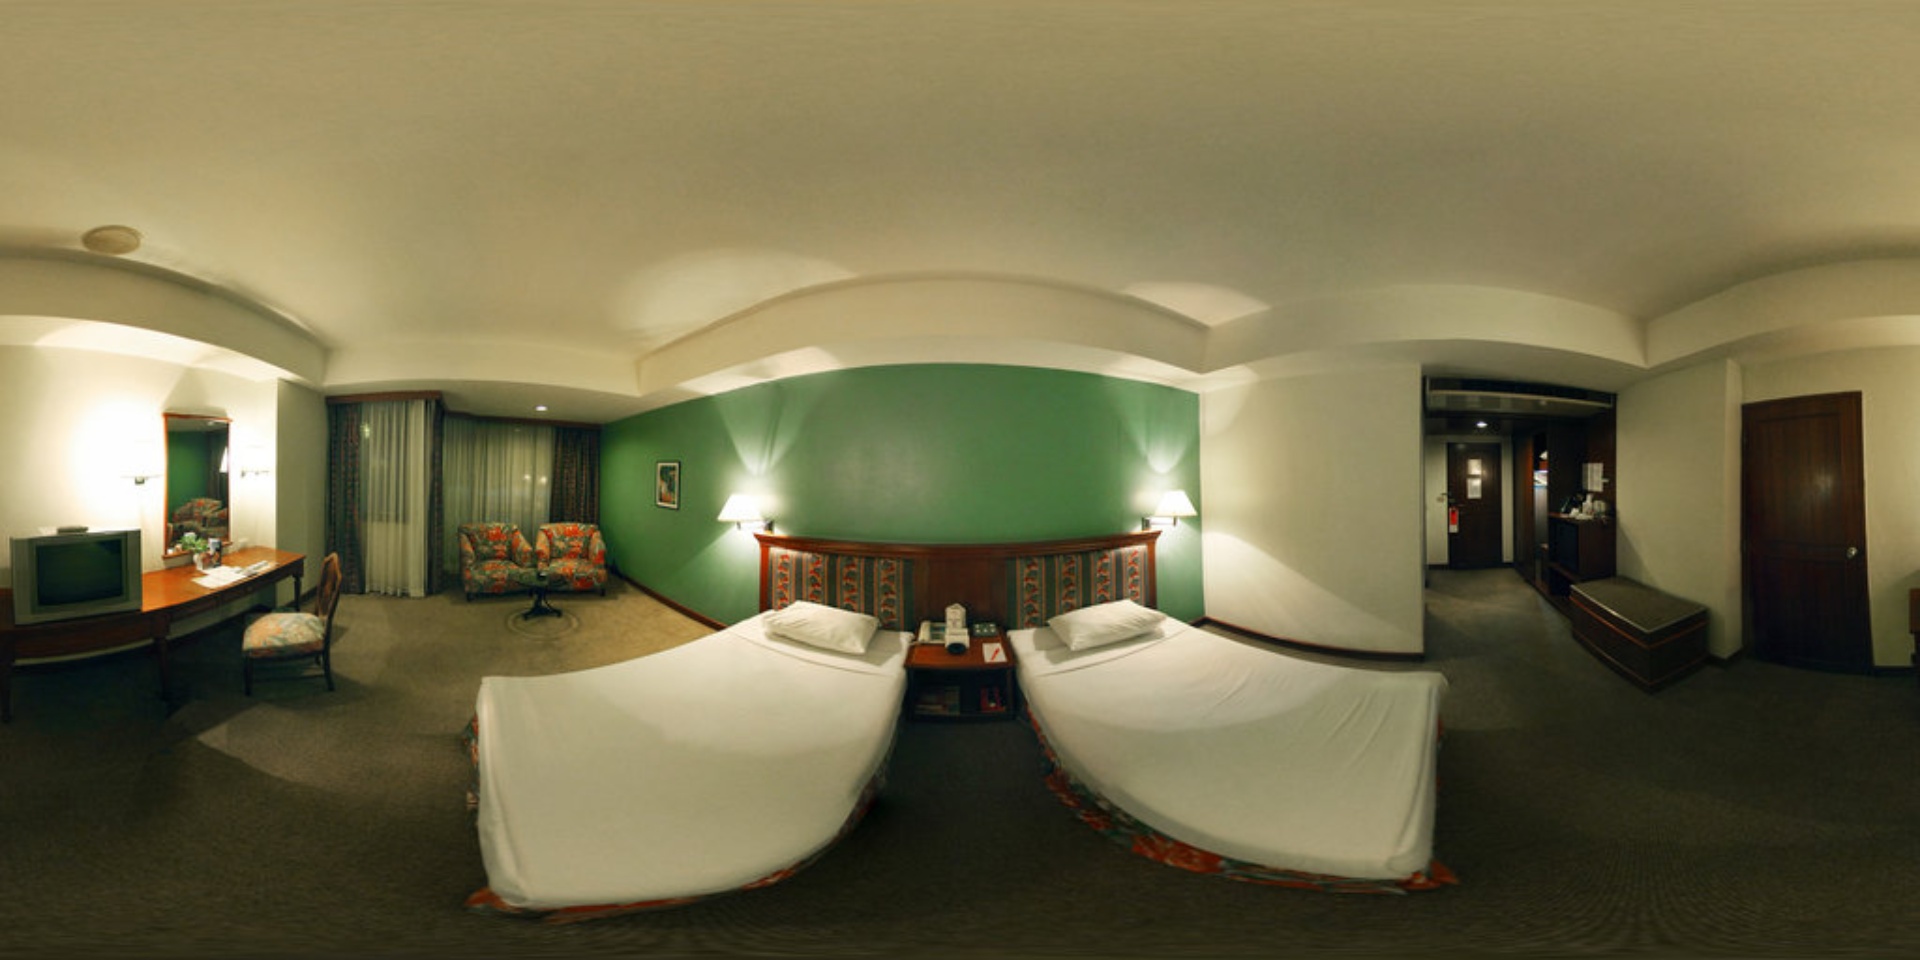
Referred object: the floral-patterned armchair by the window

Referred object: the CRT television